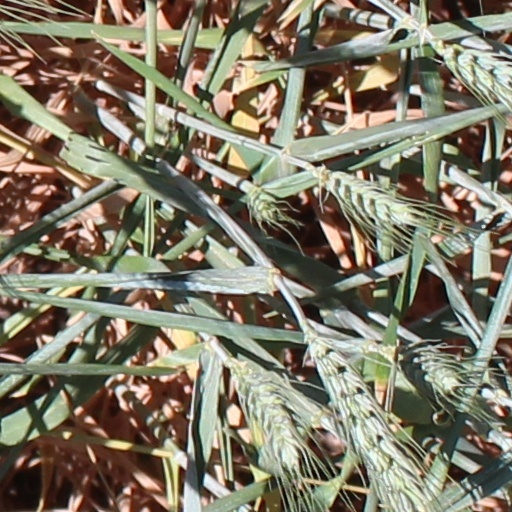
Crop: wheat